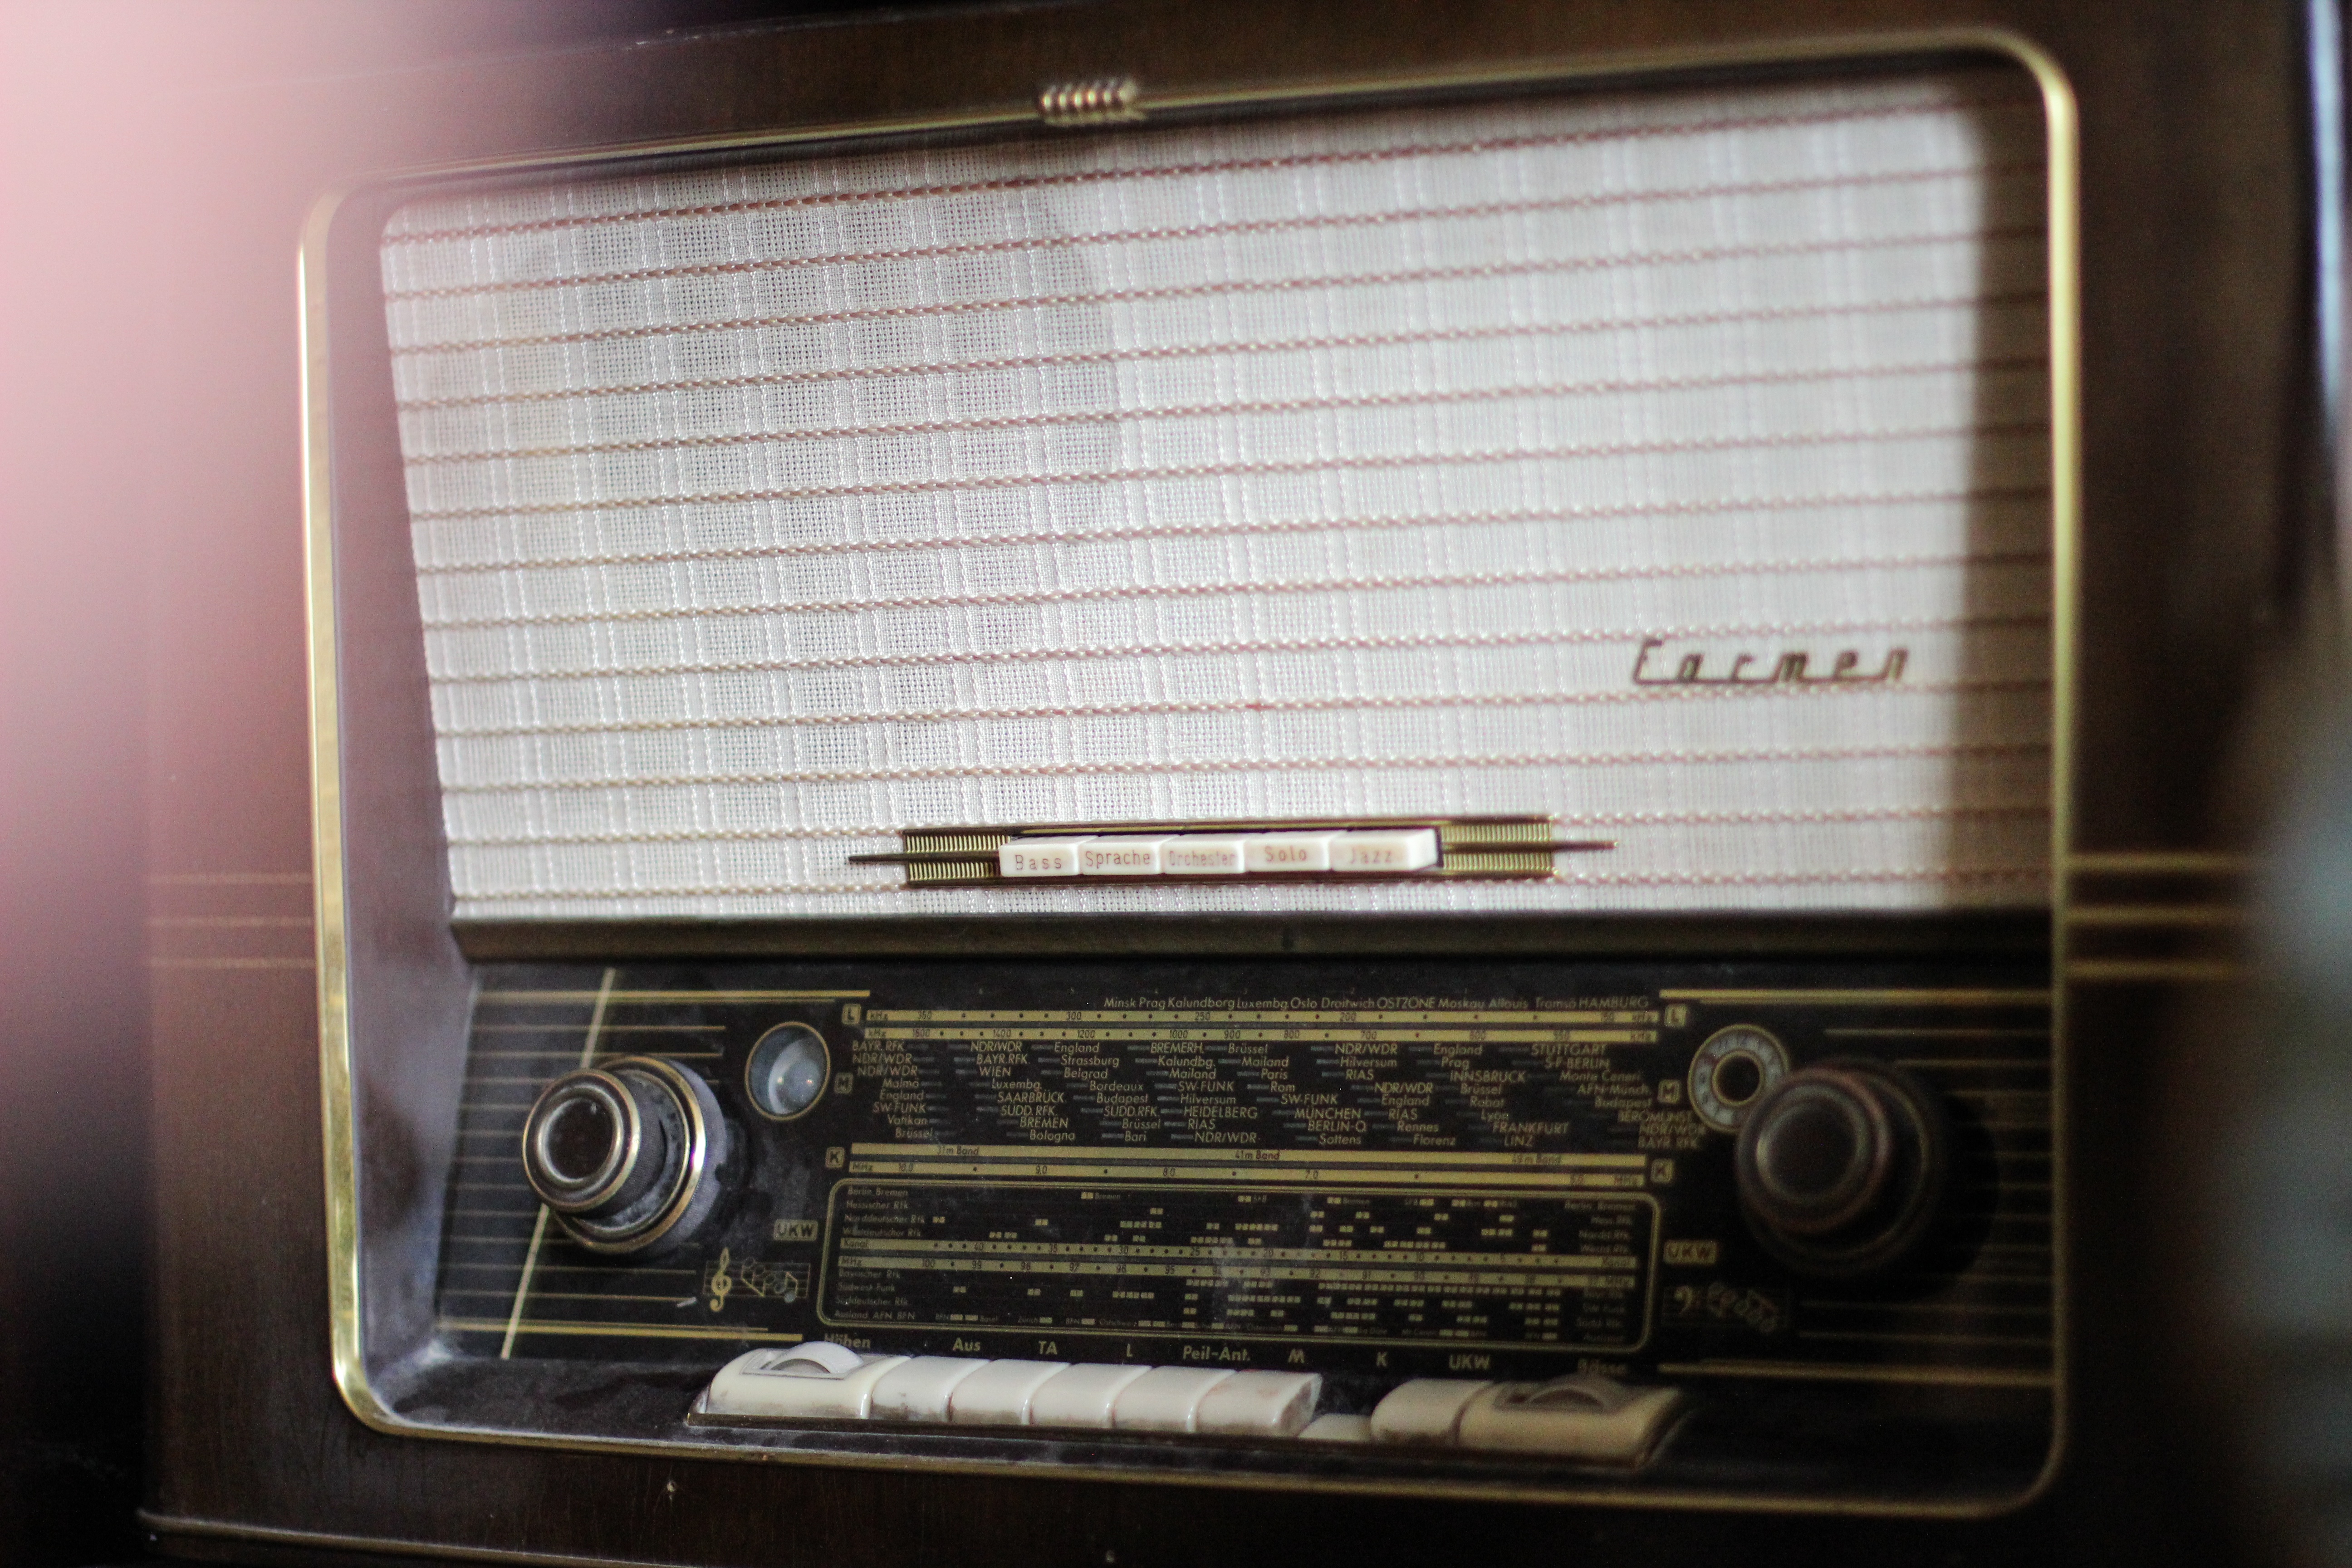
technology, radio, radio receiver, window covering, electronic device, communication device